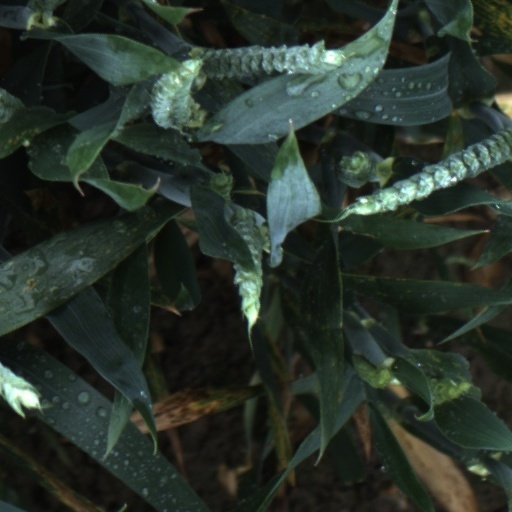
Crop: wheat